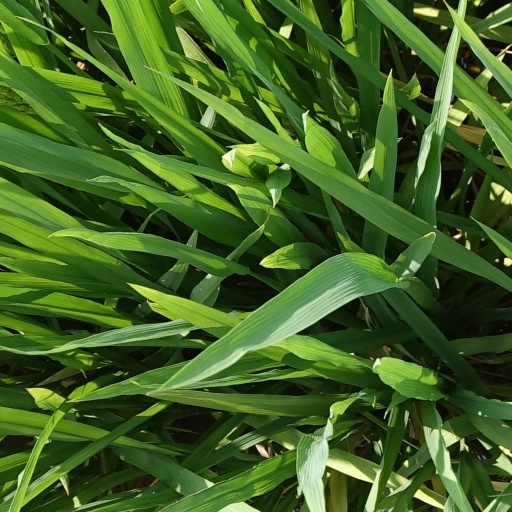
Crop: rice